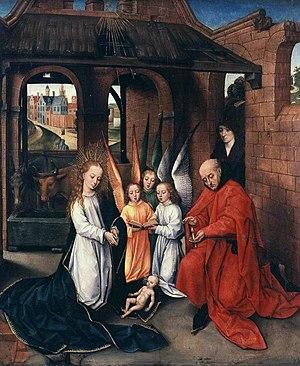
Le polyptyque Hulin de Loo est un polyptyque attribué au peintre primitif flamand Hans Memling et composé de cinq panneaux qui forment un groupe homogène. Il a été démembré à une époque inconnue. Le panneau central, une Adoration des Mages, est au musée du Prado, les autres en Grande-Bretagne et aux États-Unis : l’Annonciation et le Repos pendant la fuite en Égypte sont à la collection Burrell de Glasgow, la Nativité est à la Birmingham Museum and Art Gallery, la Présentation au temple enfin est à la National Gallery of Art, Washington DC. Le polyptyque porte le nom de l'historien d'art belge Georges Hulin de Loo, spécialiste de la peinture flamande qui a formulé l'hypothèse maintenant généralement admise que les panneaux épars faisaient partie d'un ensemble. L'attribution à Memling est vigoureusement contestée par De Vos et en général prudemment remplacée par Le Maître de l'Adoration des mages du Prado.